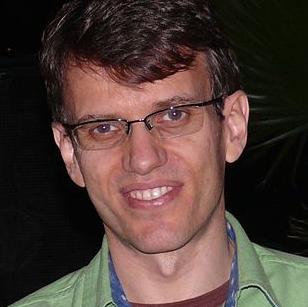
Age: 39